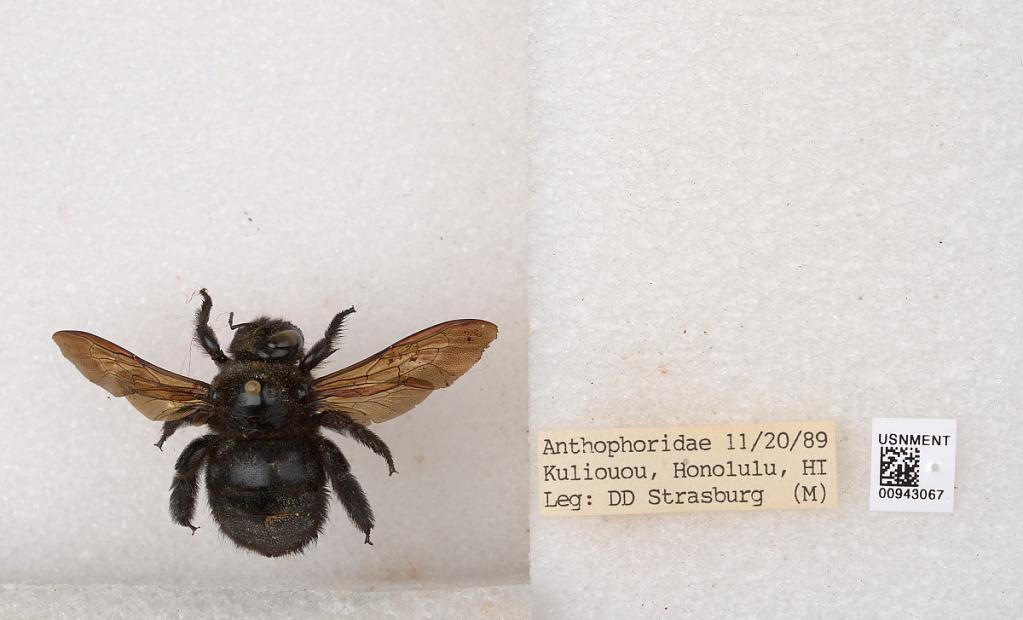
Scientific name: Xylocopa
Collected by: D. Strasburg
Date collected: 1989-11-20
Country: United States
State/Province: Hawaii
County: Honolulu
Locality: Kuliouou
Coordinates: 21.3223, -157.724